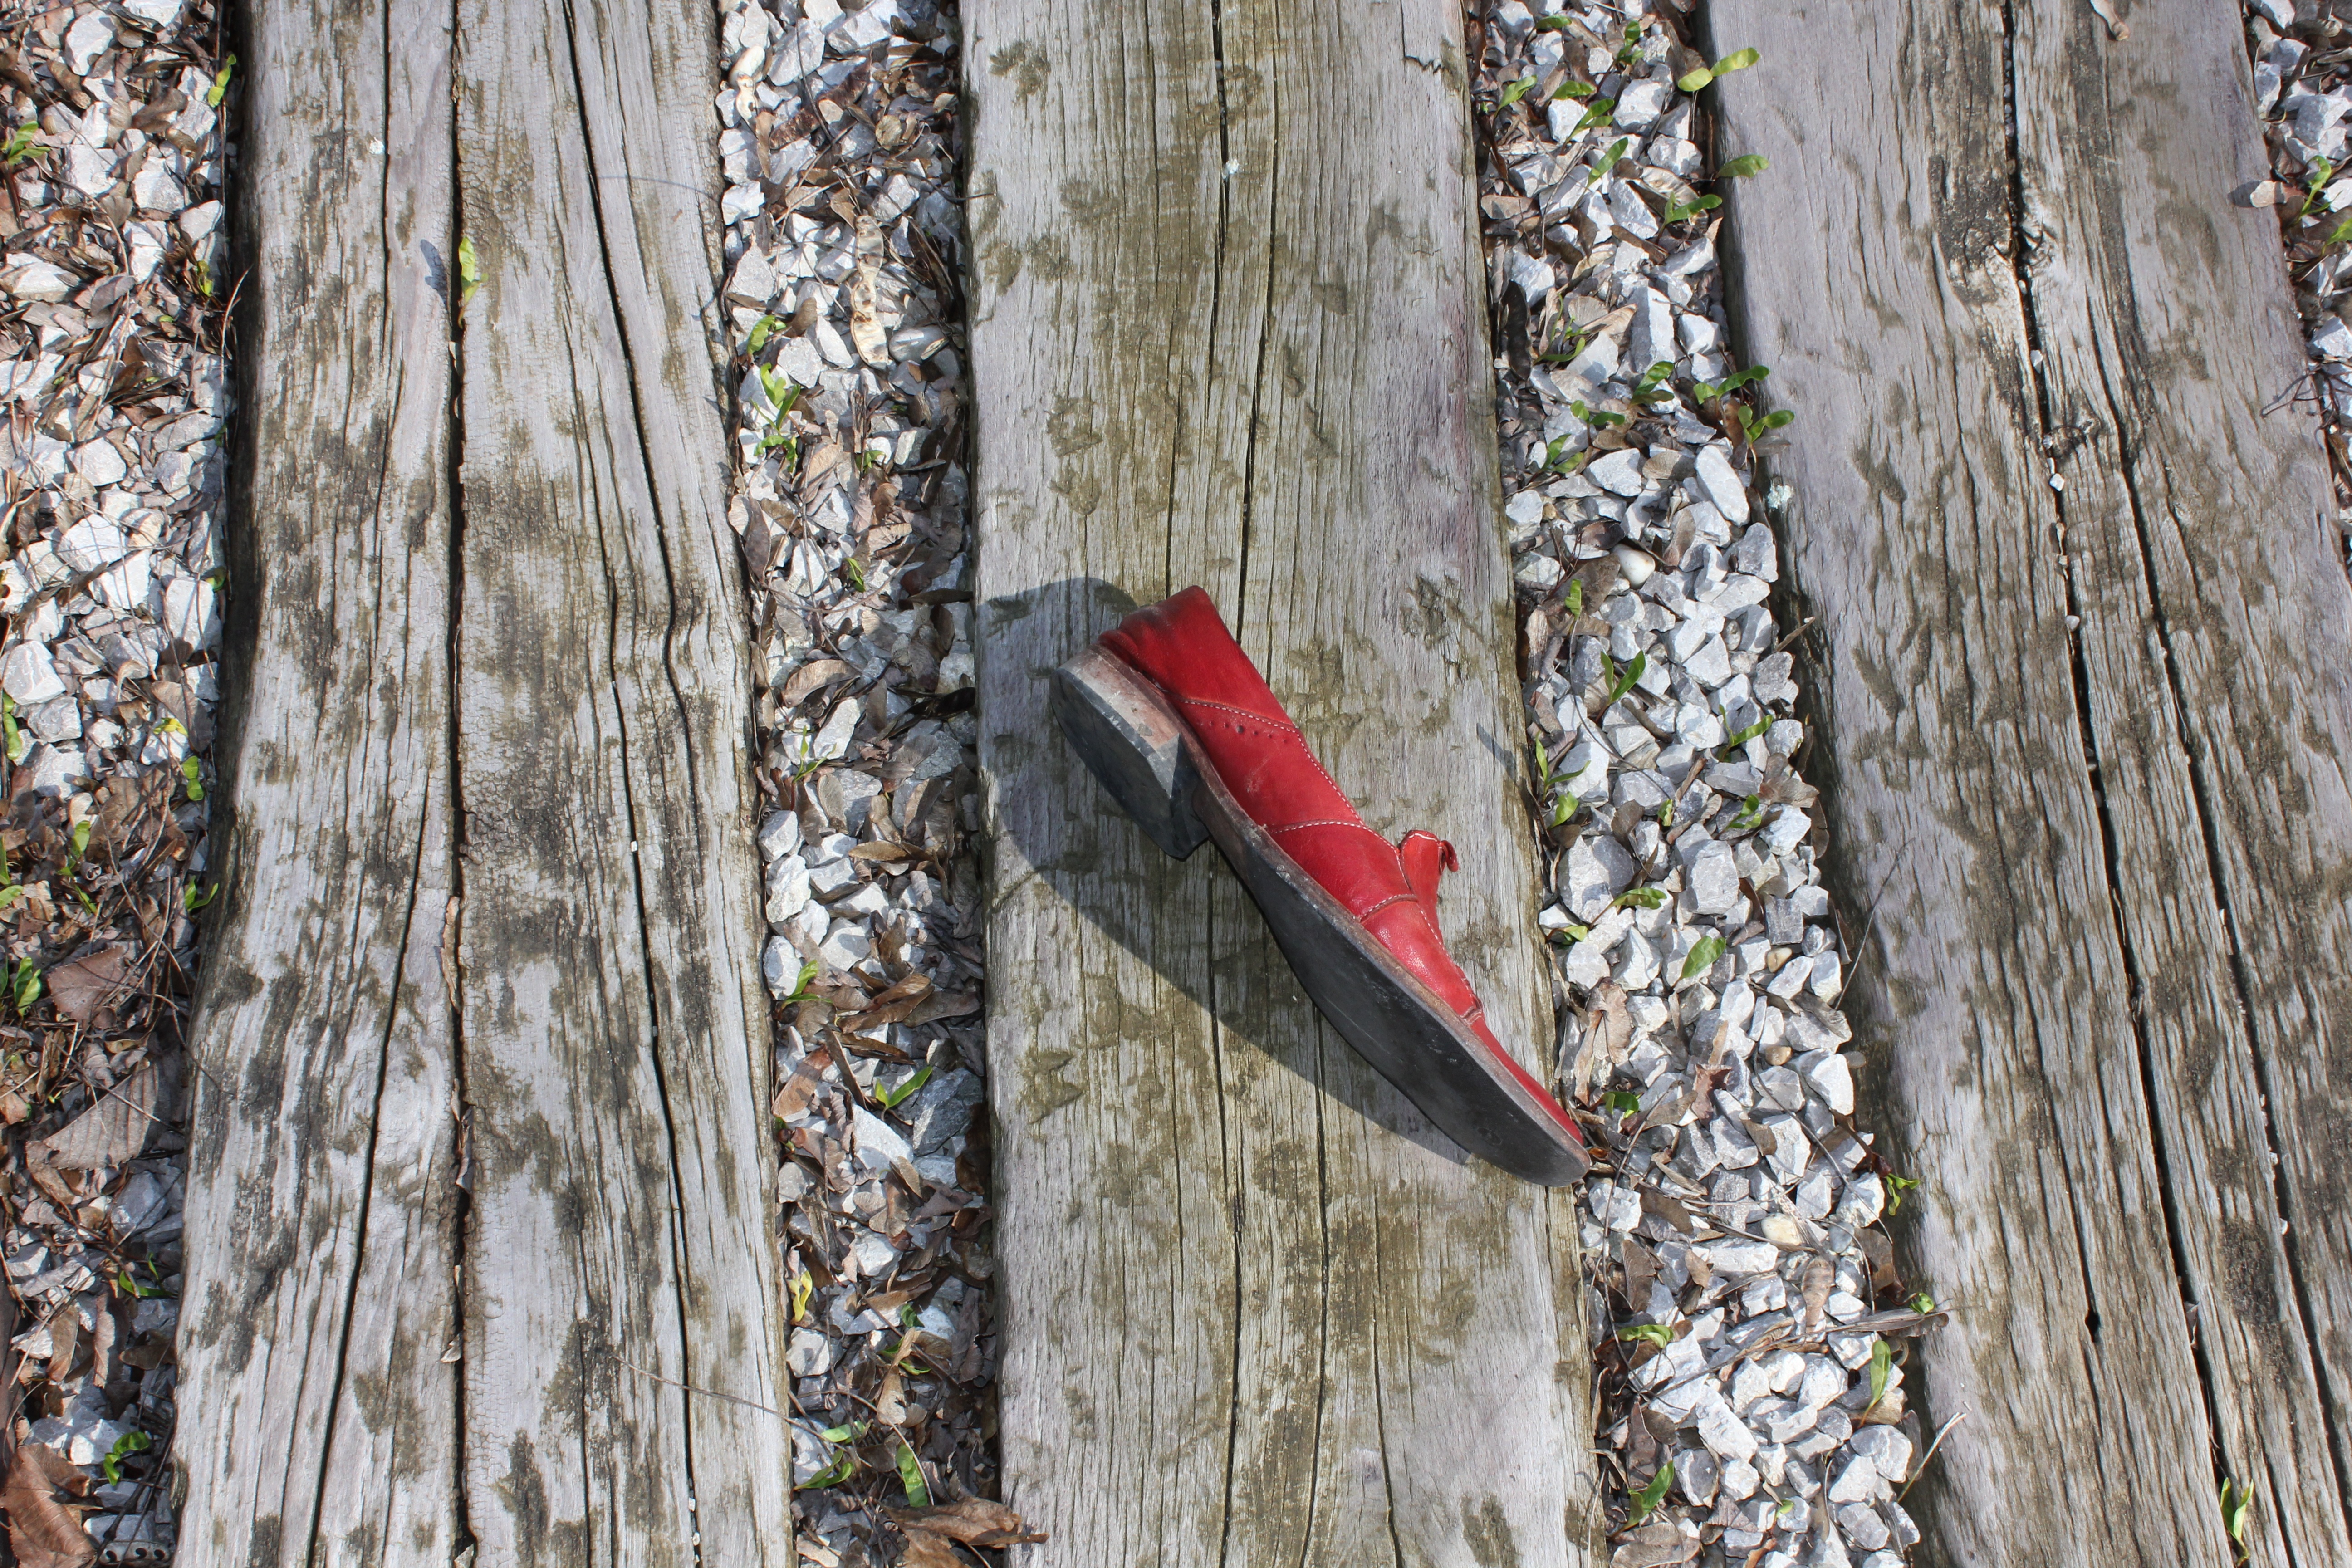
tree, nature, forest, branch, winter, bird, plant, wood, leaf, flower, trunk, wildlife, spring, red, autumn, brown, flora, season, fauna, woodland, habitat, woodpecker, woody plant, perching bird, piciformes